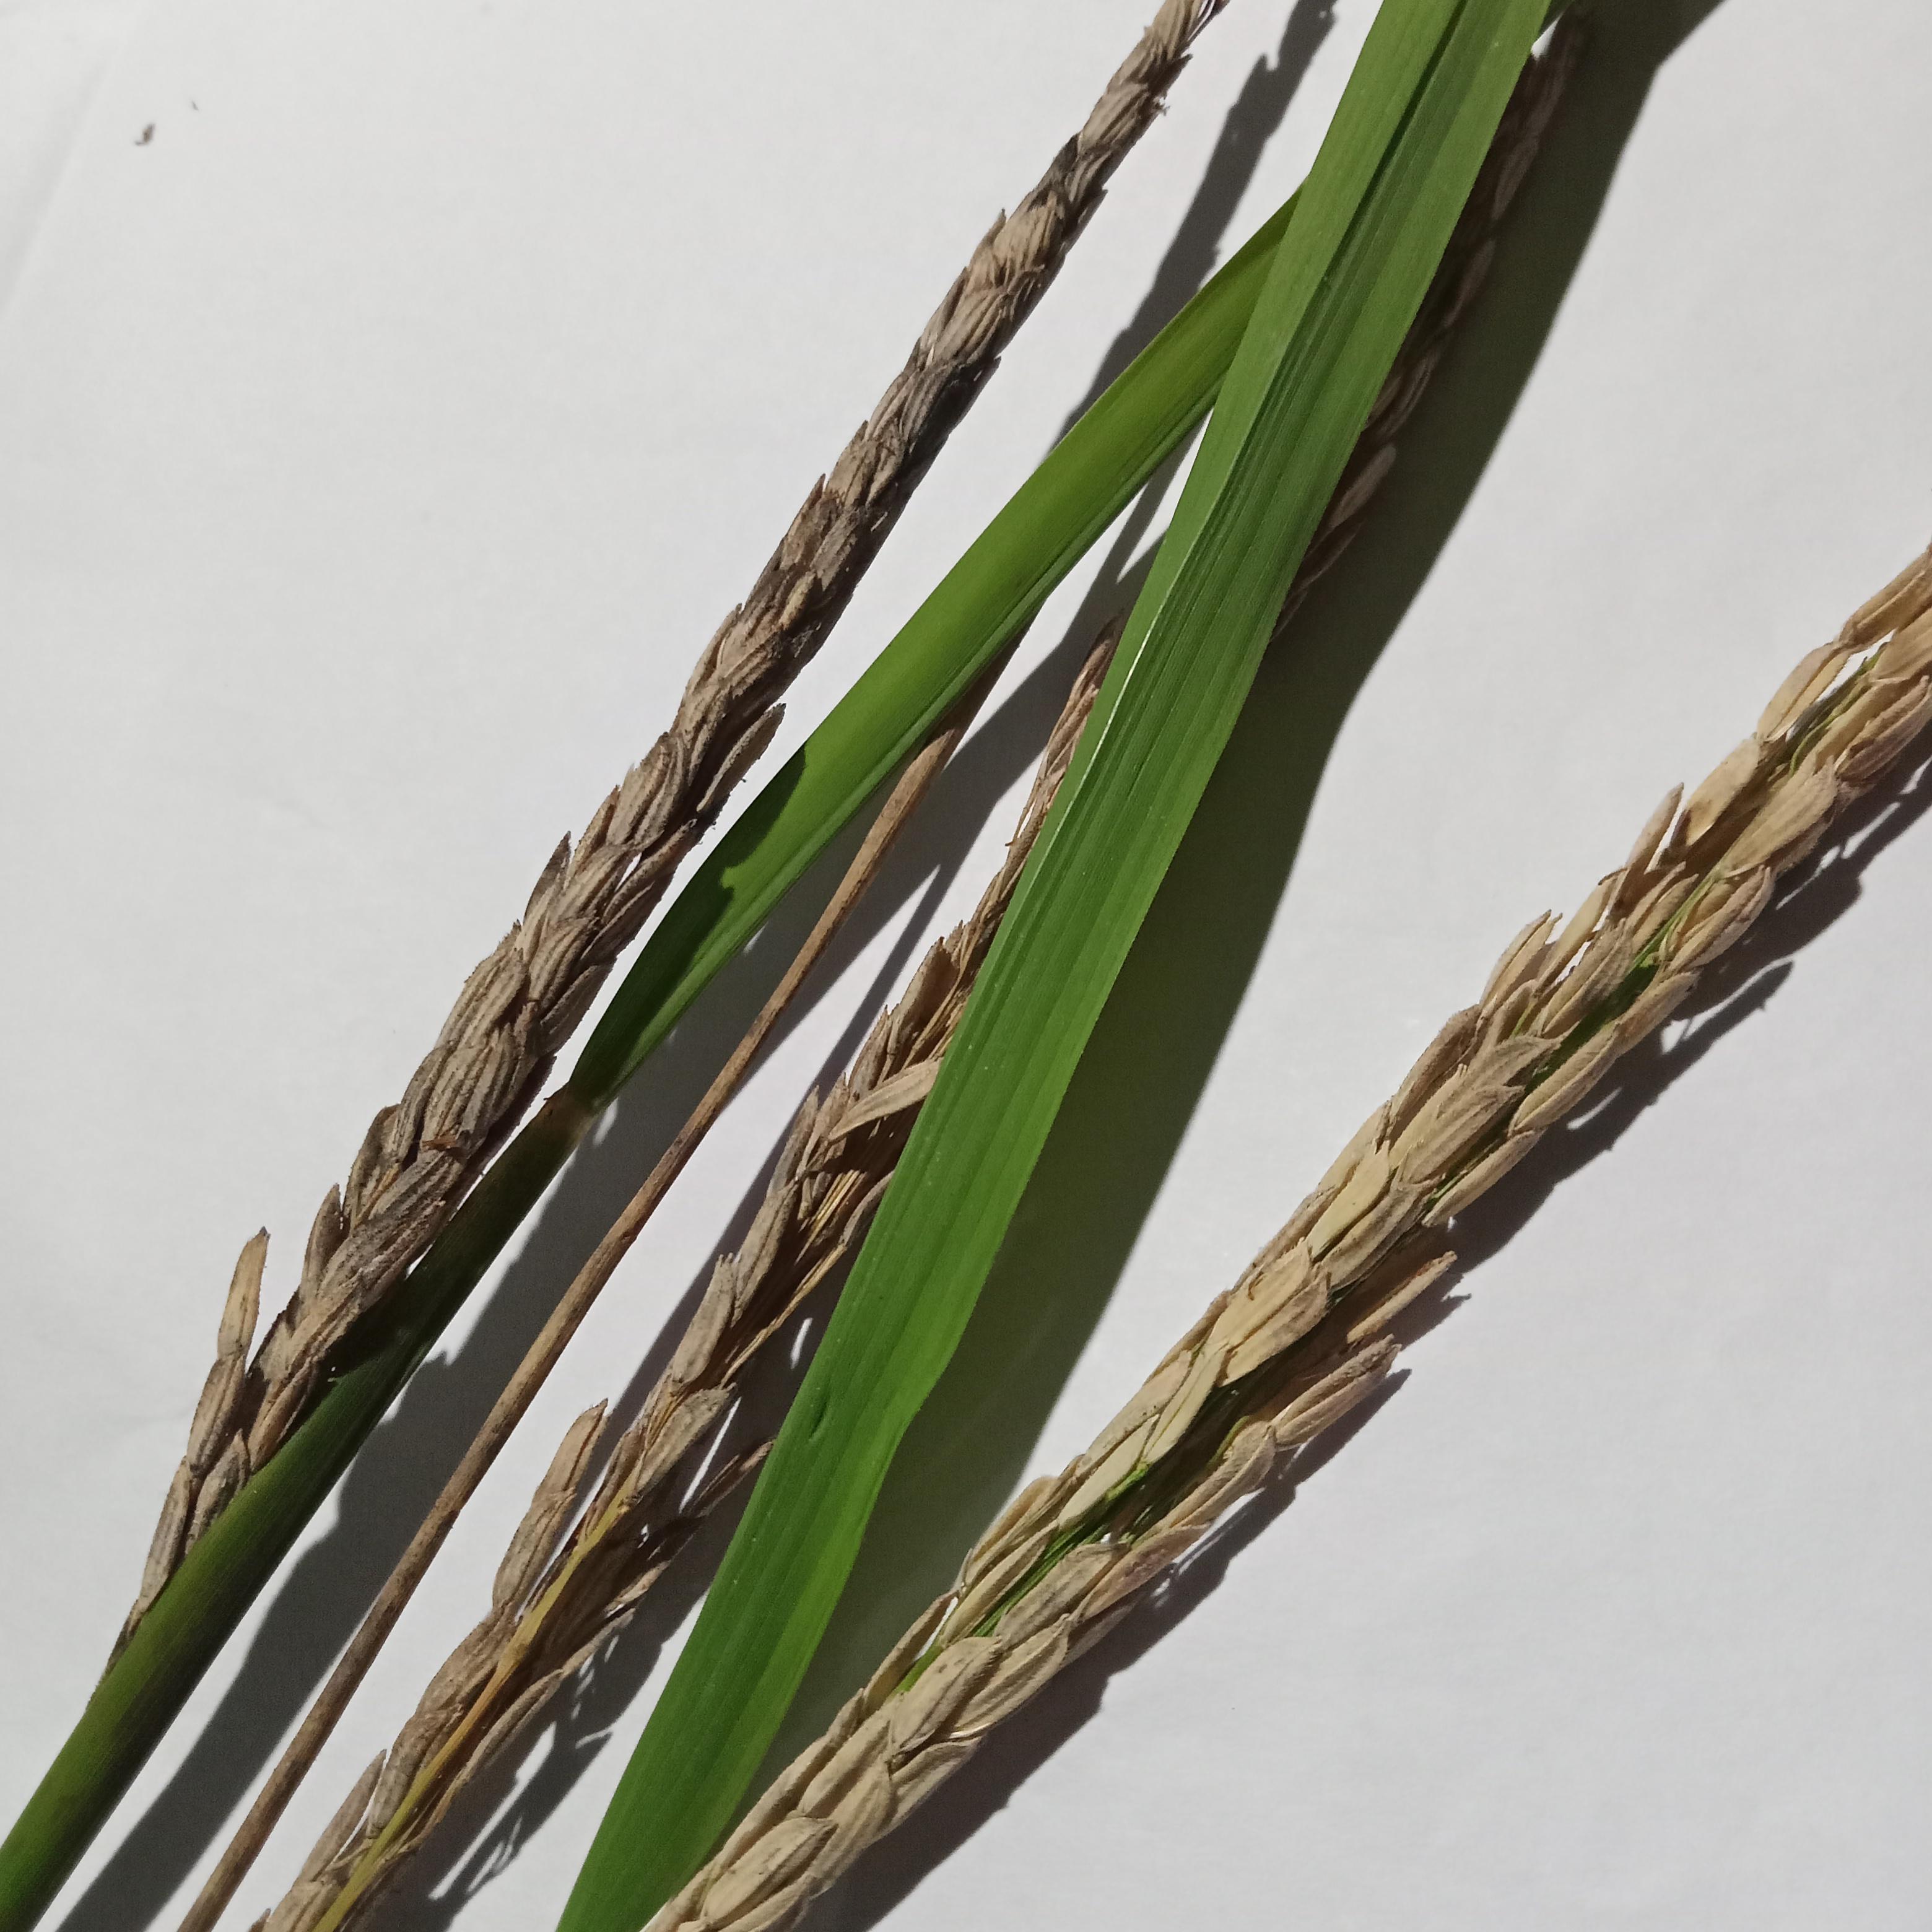
Label: Rice___Neck_Blast